Humberto Moreira

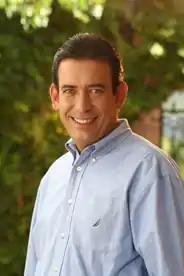

Humberto Moreira Valdés (born 28 July 1966) is a Mexican politician who served as President of the Institutional Revolutionary Party. He was Governor of the State of Coahuila from 2005 to 2011.